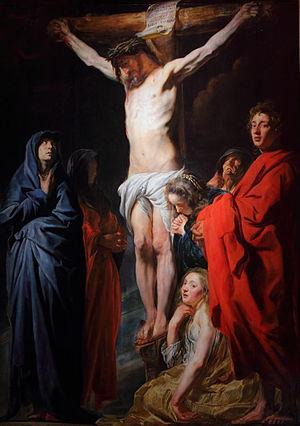
Crucifixion by Jacob Jordaens